One-wall handball

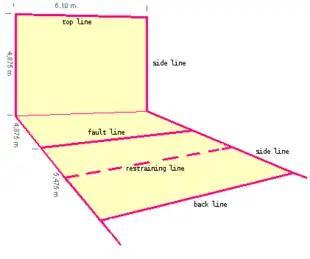
International Fronton courtfield

International fronton uses the most basic courtfield layout of the indirect style: one wall where the ball must bounce.